Charles G. Yale

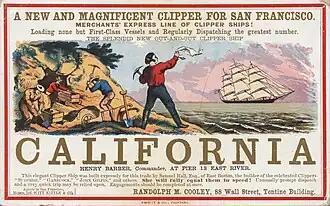
The California Gold Rush, Charles G. Yale's emigrated on a Schooner as a child to San Francisco, as his father was one of the early mining lawyers in the state

Charles Gregory Yale (1847 – 1926) was a businessman and yachtman, Secretary of the San Francisco Yacht Club and cofounder of the Pacific Inter-Club Yacht Association. With William C. Ralston, founder of the Bank of California, he cofounded the San Francisco Miners' Association, renewing interest in hydraulic mining. He was a leading mineralogist and geologist who worked for the U.S. Geological Survey, and became statistician of the San Francisco Mint.